Edward Nicholson (librarian)

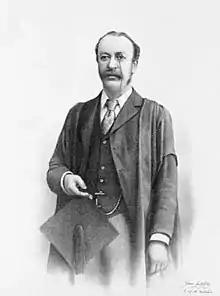

Edward Williams Byron Nicholson (16 March 1849 – 17 March 1912) was a British author and Bodley's Librarian. He was the head of the Bodleian Library at the University of Oxford, from 1882 until his death in 1912. Nicholson was also an early advocate of animal rights.